Fu Jen School

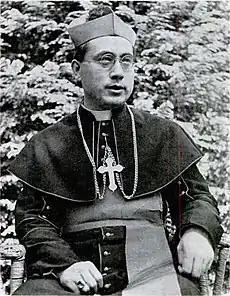
Cardinal Paul Yu Pin, the origin of Fu Jen School

Fu Jen School is a Catholic philosophical school in Taiwan. It advocates the spiritual core of Fu Jen Catholic University’s motto, and establishes a combination of Scholasticism, Neo-scholasticism, Transcendental Thomism, and Traditional Chinese philosophy, that called the "Chinese Neo Scholastic Philosophy".